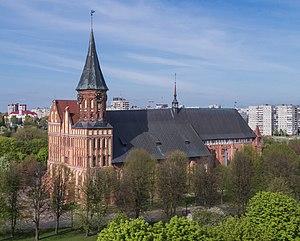
La cathédrale de Königsberg est une cathédrale de style gothique construite en briques et située aujourd'hui à Kaliningrad, dans l'ancienne ville de Königsberg. La cathédrale est considérée comme l'un des bâtiments historiques les plus importants de la ville.